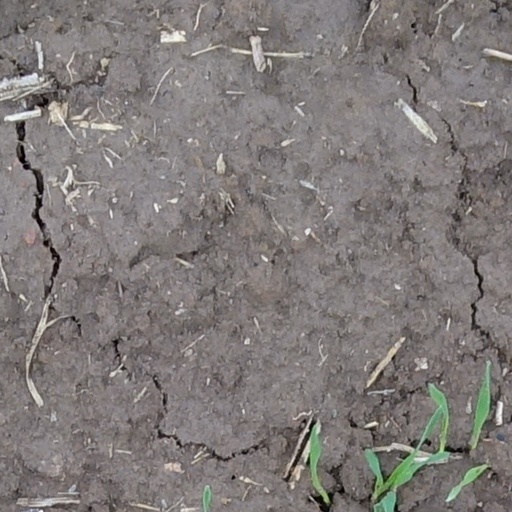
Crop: wheat